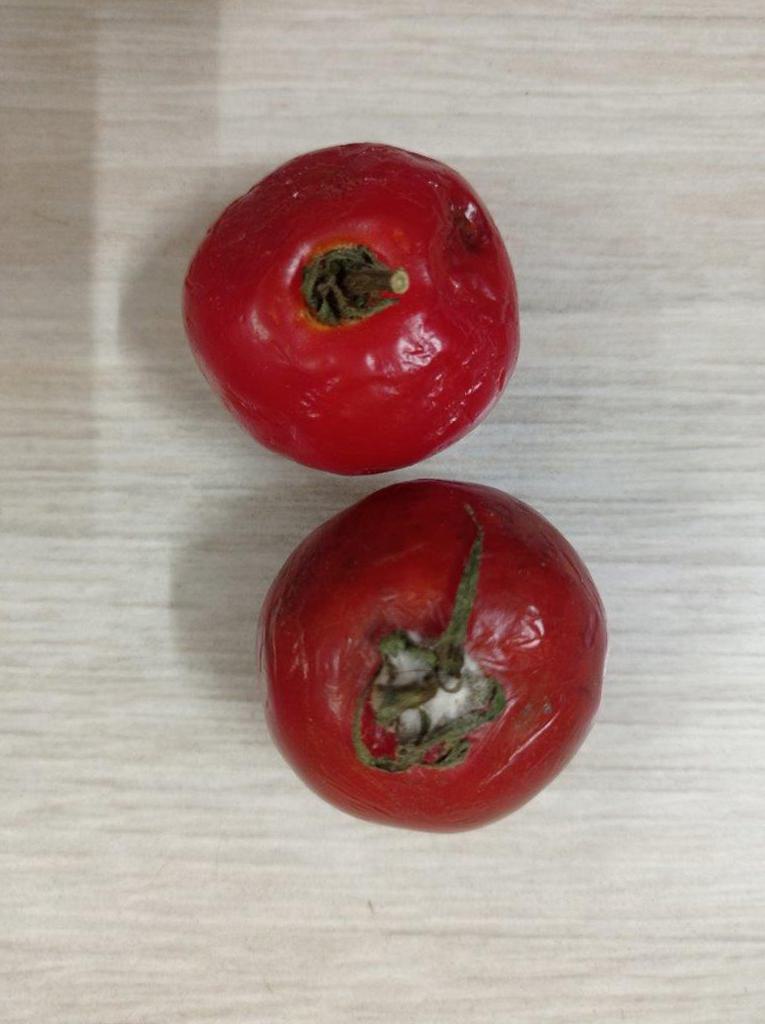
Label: Rotten